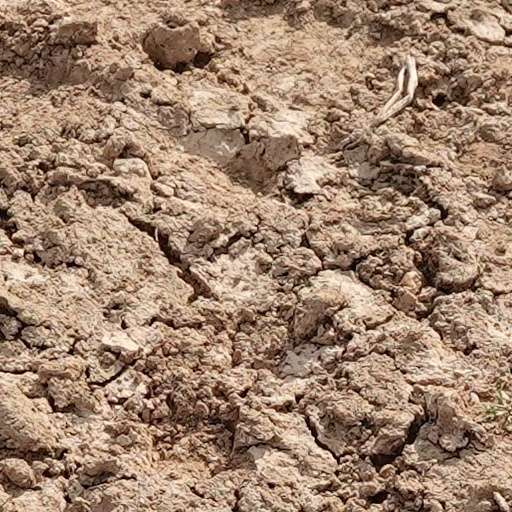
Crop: wheat